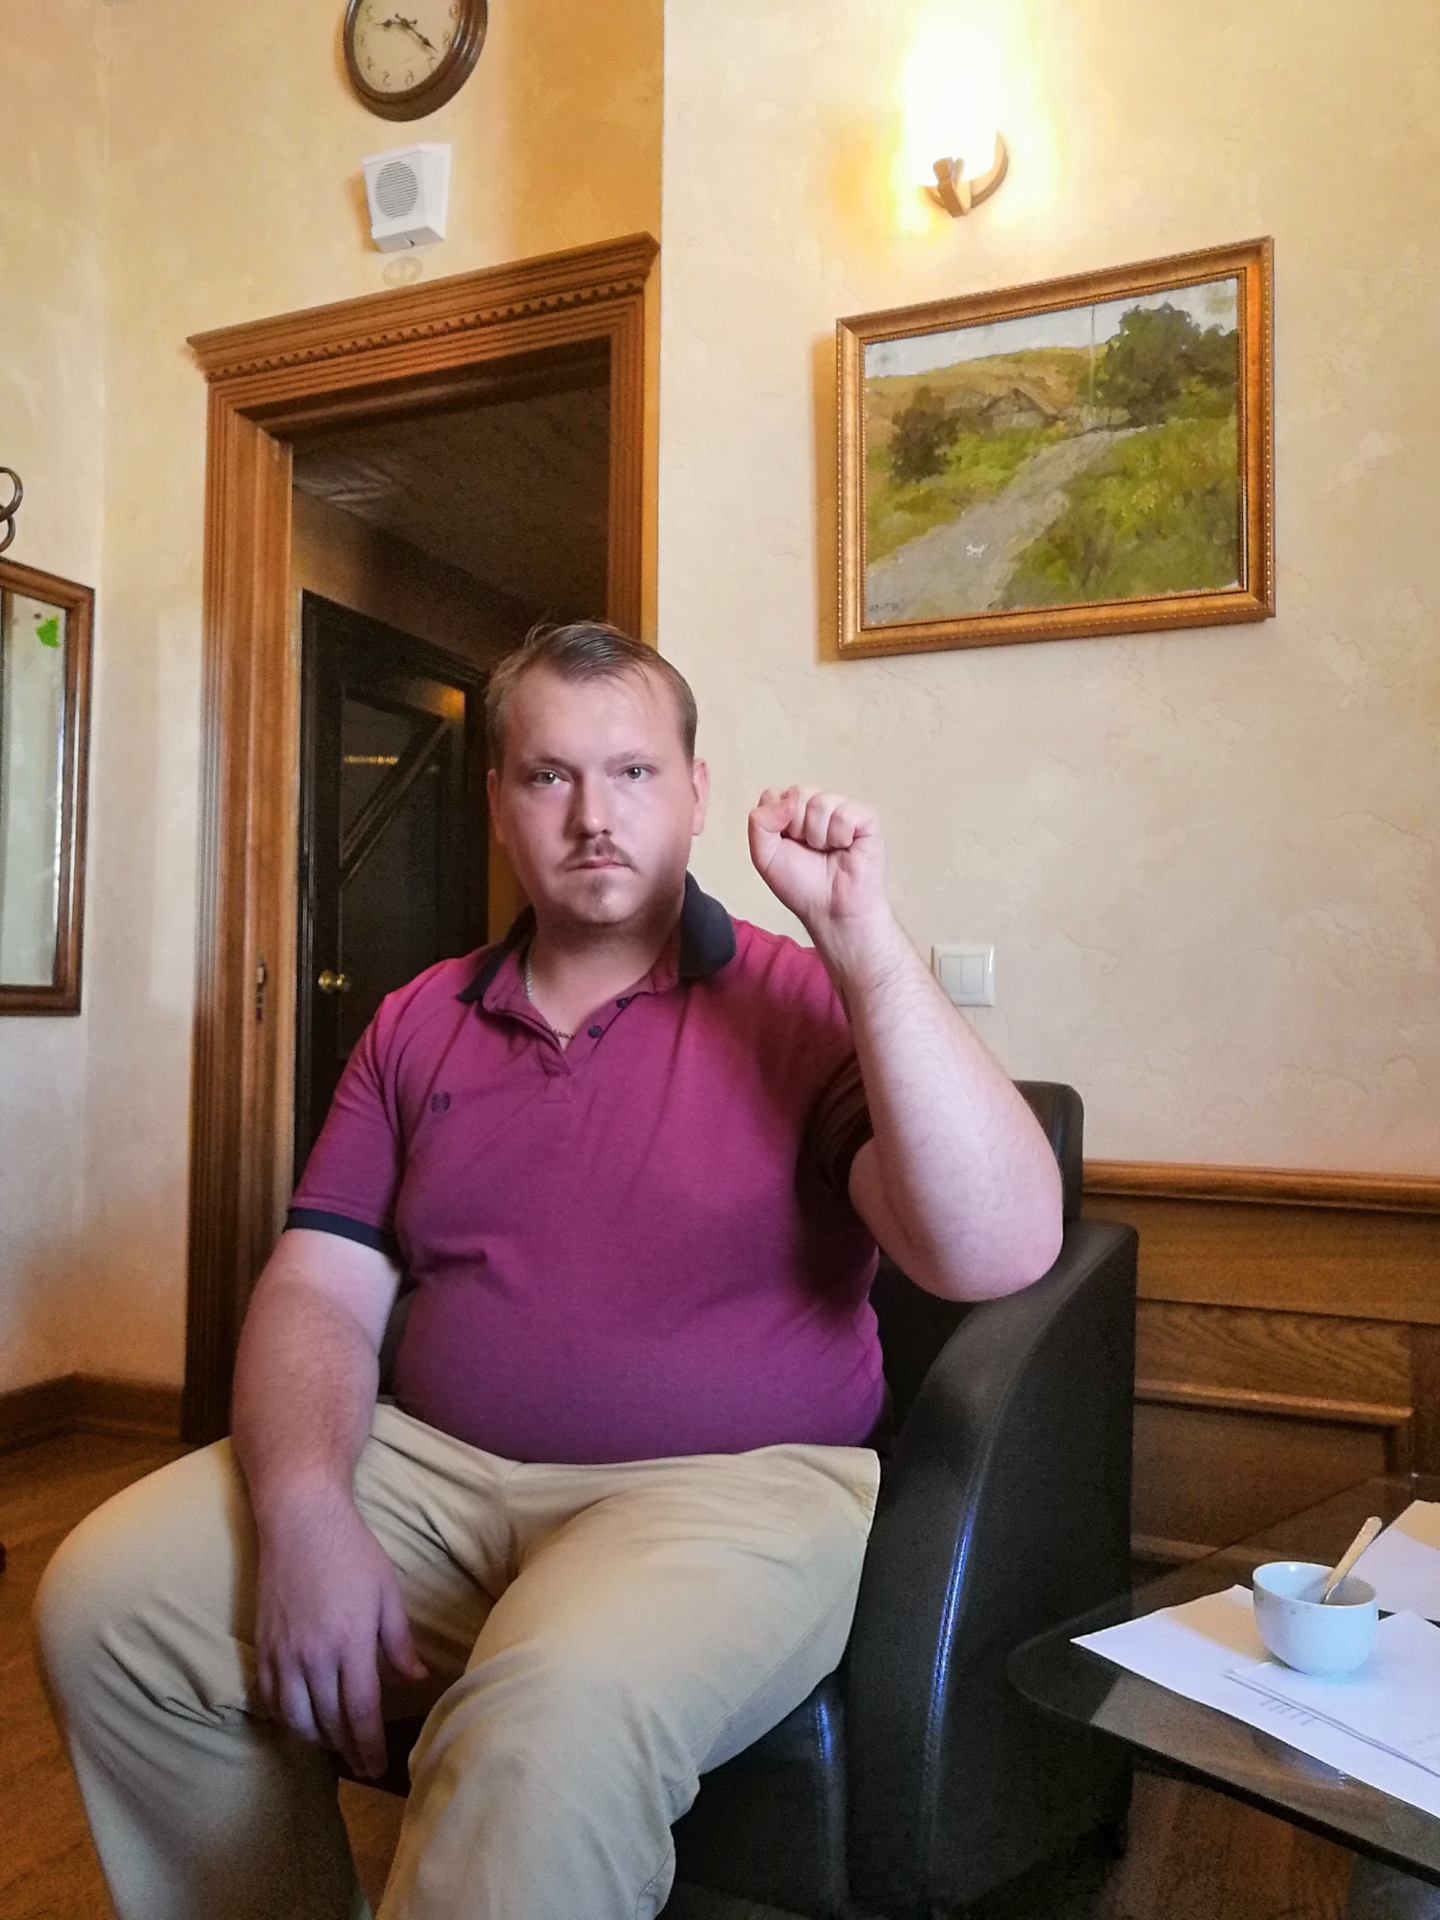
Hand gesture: fist